St Johns Beacon

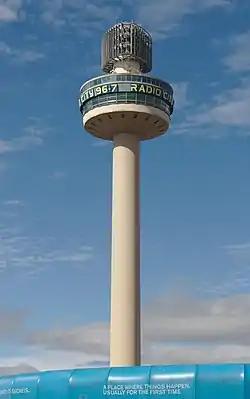
St Johns Beacon, viewed from Lime Street in June 2021

St Johns Beacon (also known as the Radio City Tower) is a Grade II listed communications and observation tower in Liverpool, England. Designed by James A. Roberts Associates, it was built in 1969 and opened by Queen Elizabeth II. The tower is tall, and is the second-tallest free-standing structure in Liverpool after the 40-storey West Tower. It has a long antenna on the roof, making it the tallest structure in Liverpool when antennas are included.